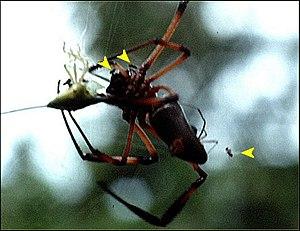
Araignée Nephila inaurata se nourrissant d'une Punaise Pentatomide qui attire des Milichiidae (Seychelles)
Milichiidae est une famille de diptères.